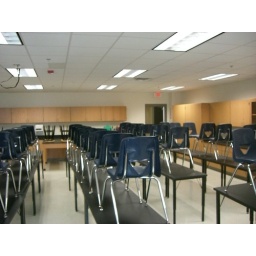
This is by the window looking at door number 2.